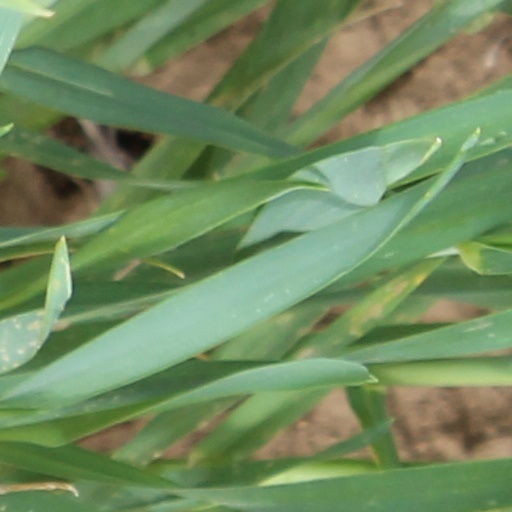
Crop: wheat